1st Born

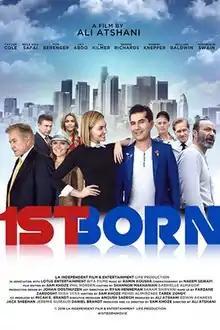
Film poster

1st Born is a 2019 comedy film directed by Ali Atshani and starring Taylor Cole, Reza Sixo Safai, Jay Abdo, Tom Berenger, Val Kilmer, and Denise Richards. It is the first time Iran and the United States have collaborated on a film.